Bellevue Avenue Historic District

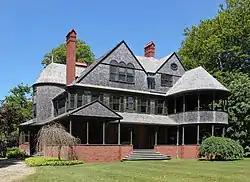
Major contributing properties

The Bellevue Avenue Historic District is located along and around Bellevue Avenue in Newport, Rhode Island, United States. Its property is almost exclusively residential, including many of the Gilded Age mansions built as summer retreats around the turn of the 20th century by the extremely wealthy, including the Vanderbilt and Astor families. Many of the homes represent pioneering work in the architectural styles of the time by major American architects.